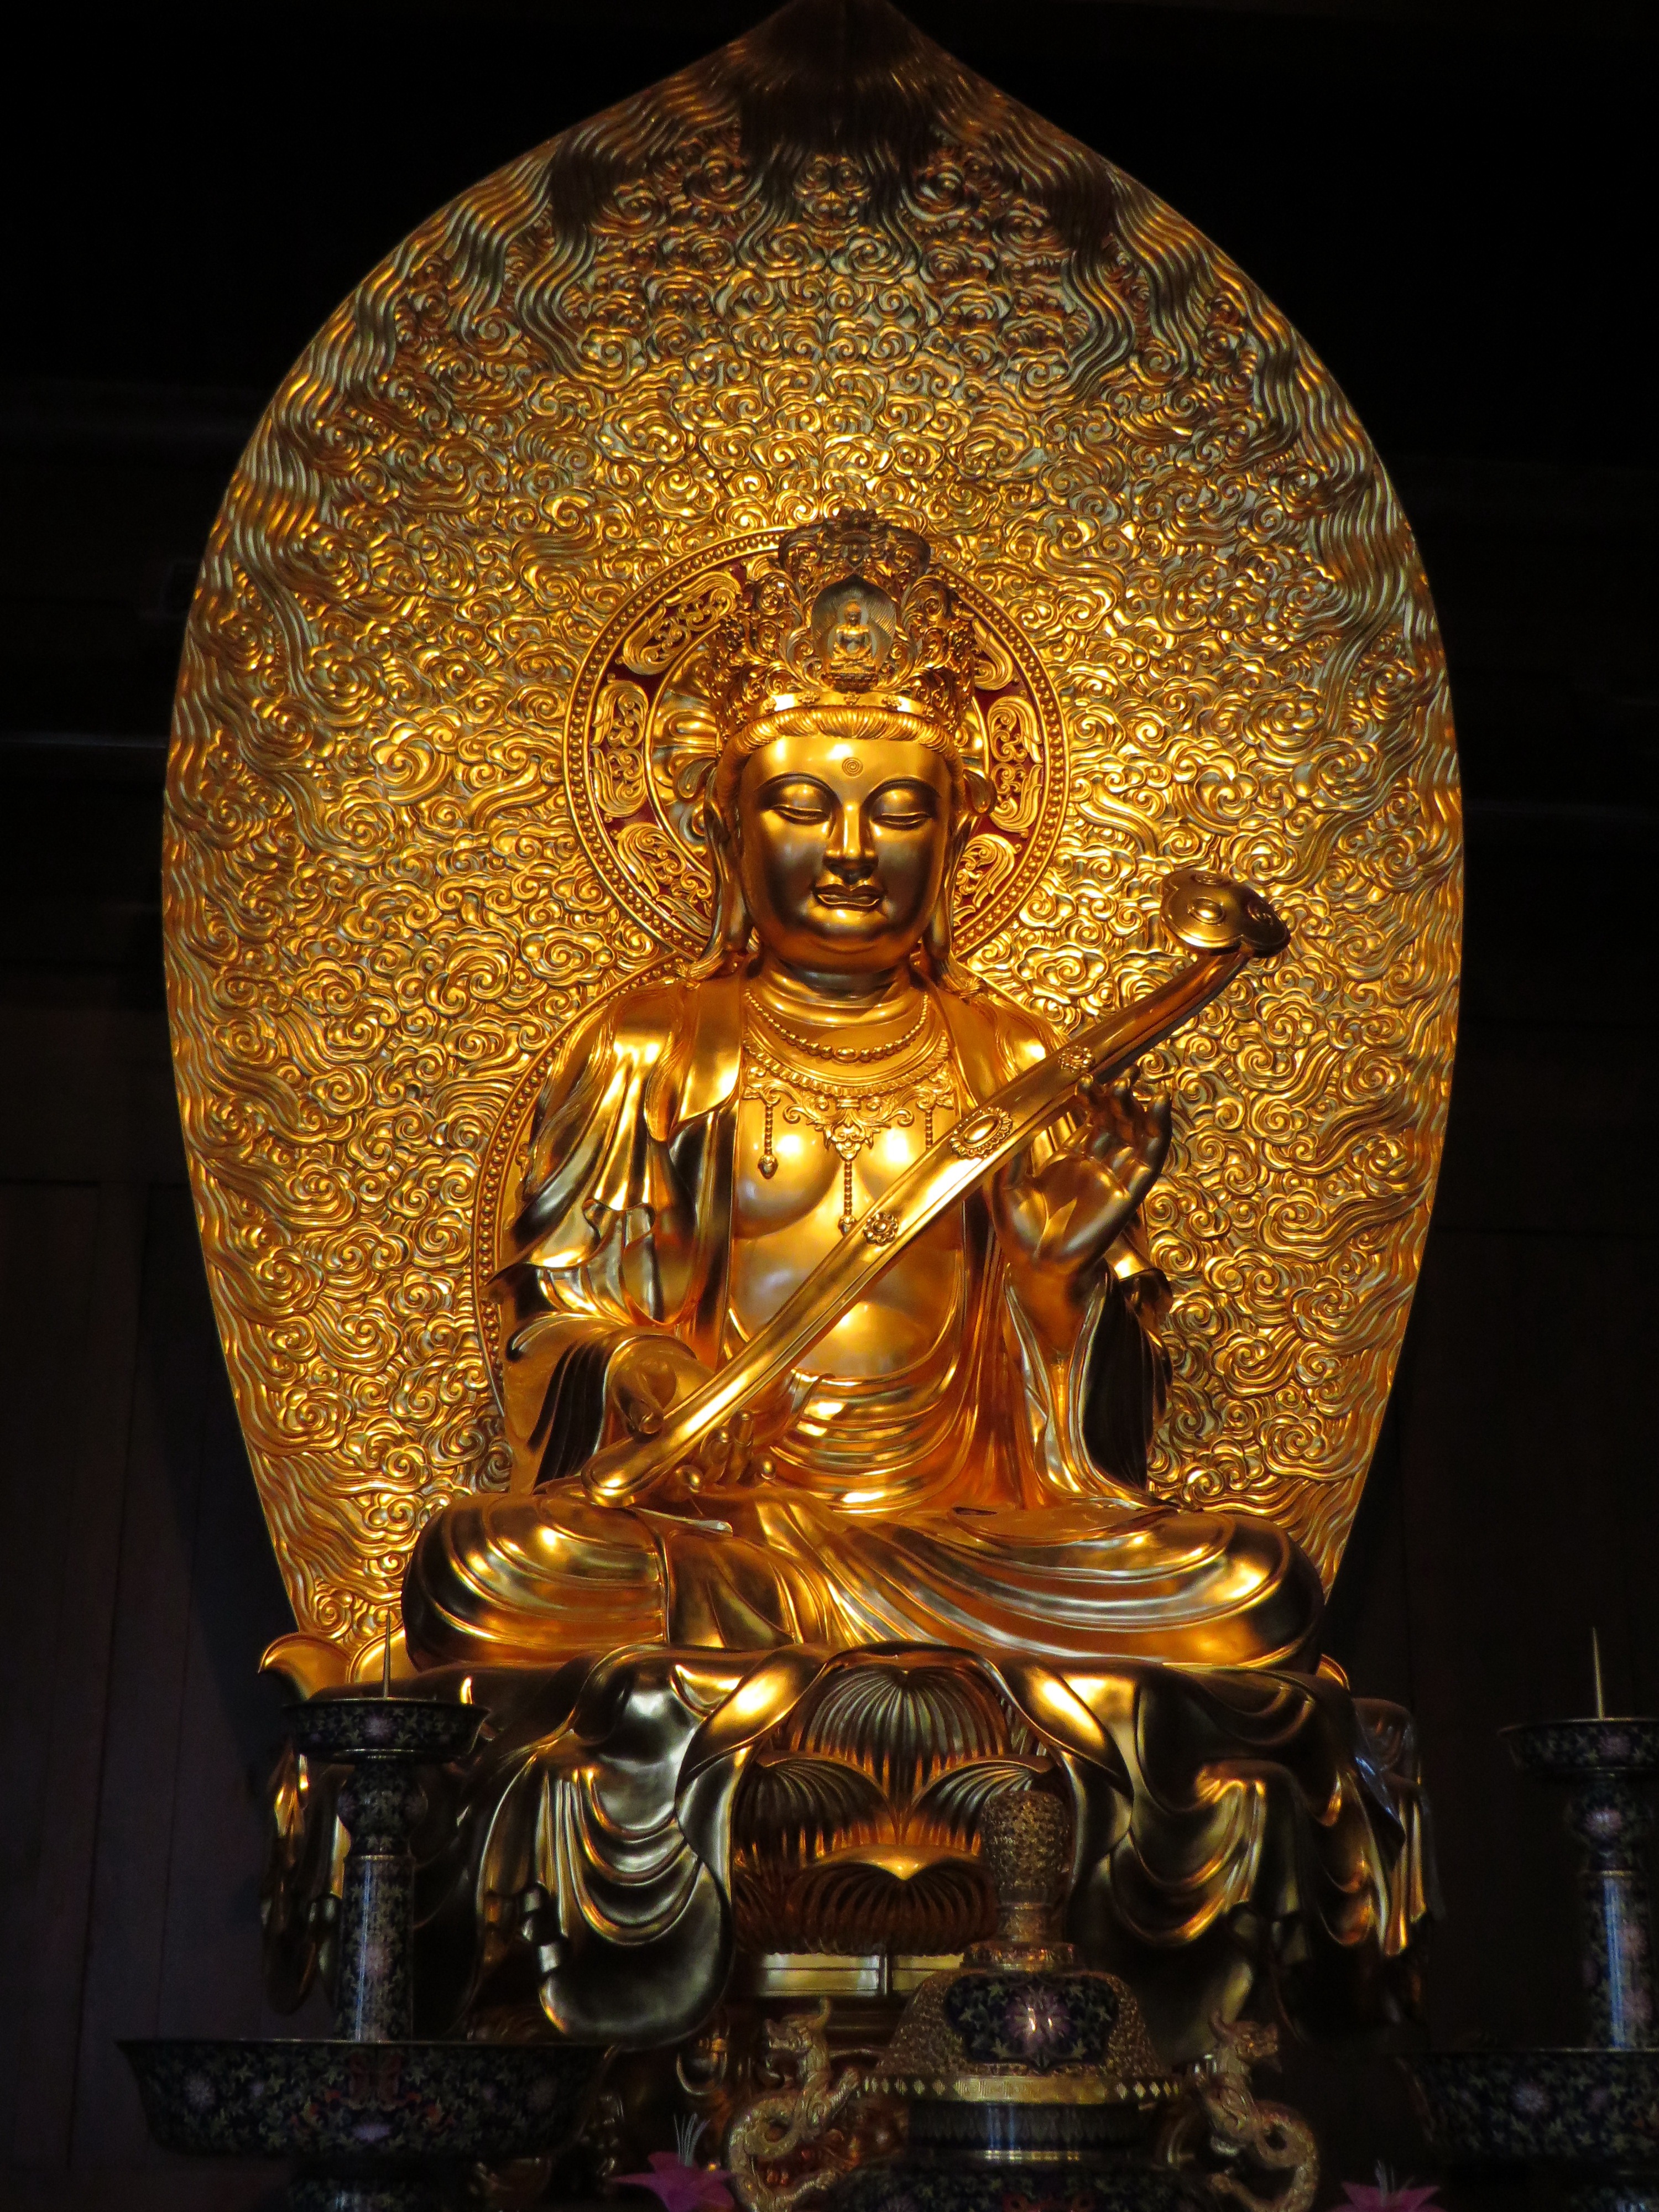
monument, statue, religion, place of worship, sculpture, art, temple, buddha, shanghai, carving, dore, sacred art, gautama buddha, ancient history